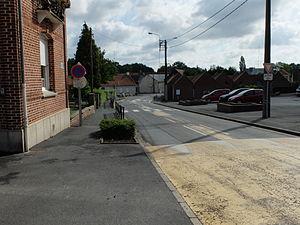
Vue de la rue de la Turquerie de Noyelles-sur-Selle à hauteur de la place de l'église.
Noyelles-sur-Selle est une commune française, située dans le département du Nord en région Hauts-de-France.